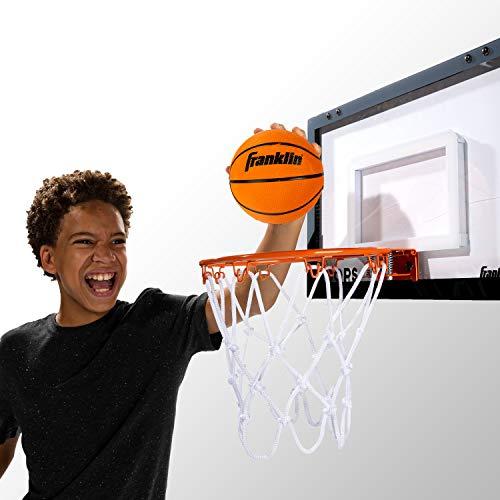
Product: Franklin Sports Indoor Mini Basketballs - 3 Pack - Slam Dunk Approved - Indoor Game Room Replacement Basketballs
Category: Sports & Outdoors | Sports & Fitness | Leisure Sports & Game Room | Arcade & Table Games | Electronic Basketball
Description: MINI BASKETBALL - 5in sized mini basketballs are perfect for kids of all ages.
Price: $24.99
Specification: Product Dimensions:         5 x 5 x 5 inches    |Shipping Weight: 1.2 pounds (View shipping rates and policies)|ASIN: B07XMFSJCX|Item model number: 54278Z|    #5    in Electronic Basketball Games